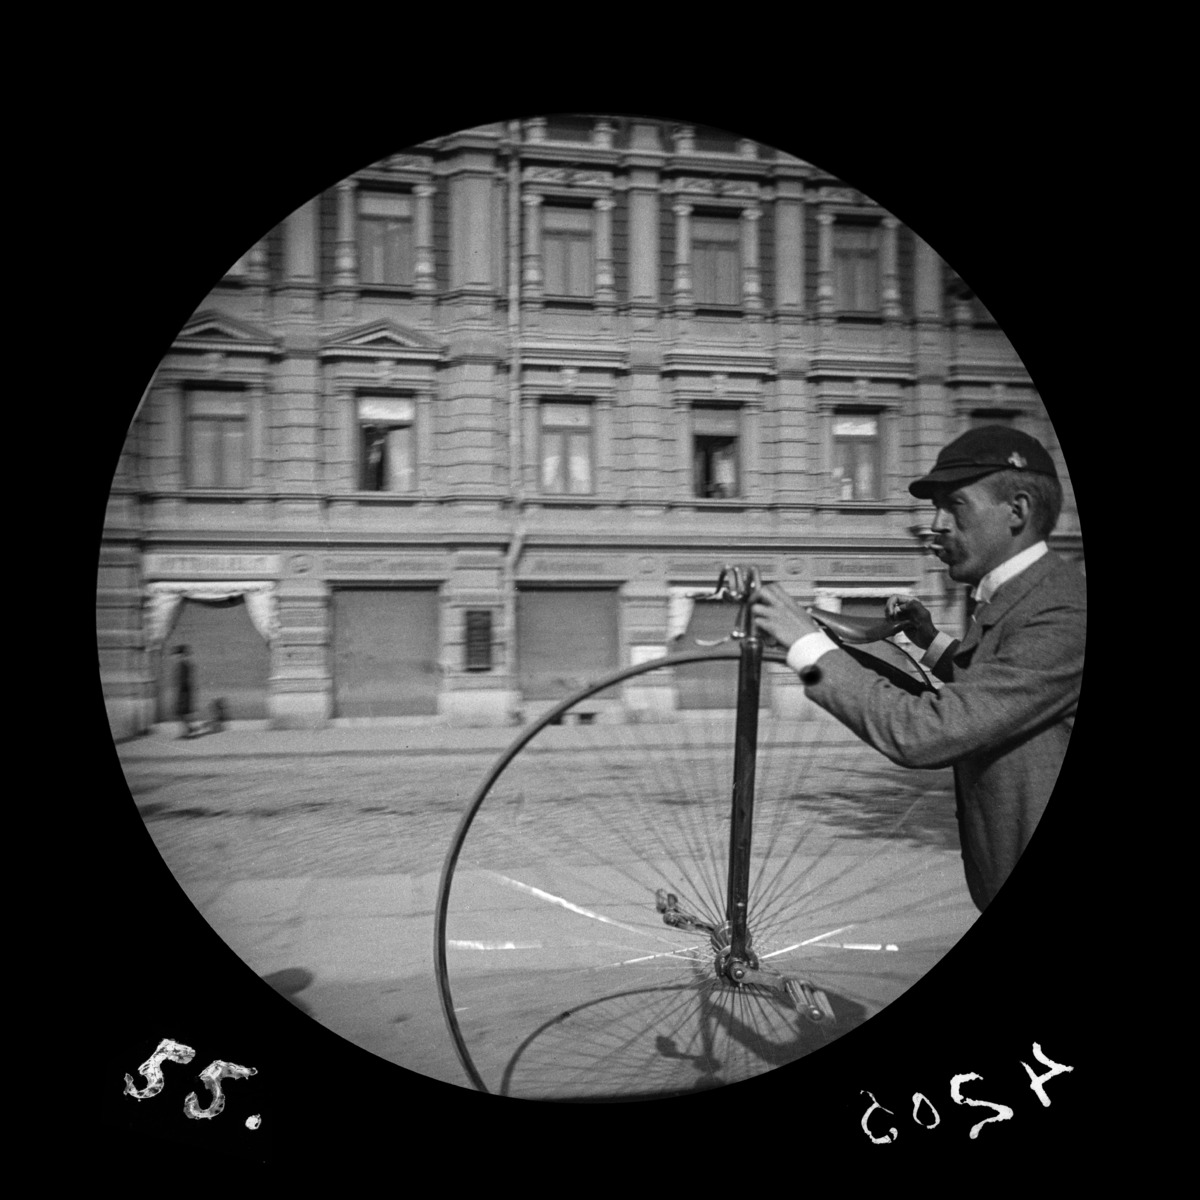
Polkupyörää taluttava mies Pohjoisesplanadilla
sisällön kuvaus: Polkupyörää taluttava mies Pohjoisesplanadilla. Taustalla  Grönqvistin talo, Pohjoisesplanadi 25-27. mustavalkoinen
Kuvaaja: Wasastjerna, Nils Jakob, valokuvaaja
Ajankohta: kuvausaika 188909
Paikka: Suomi, Uusimaa, Helsinki, Kaartinkaupunki Helsinki, Pohjoisesplanadi 25
Aiheet: jalankulkijat, rakennukset liikehuoneistot, päähineet, polkupyörät, tupakointi, savukkeet